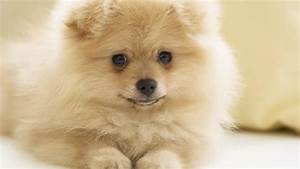
Label: dog